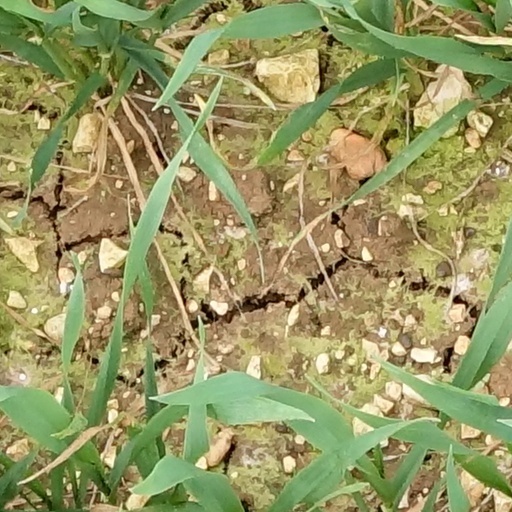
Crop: wheat